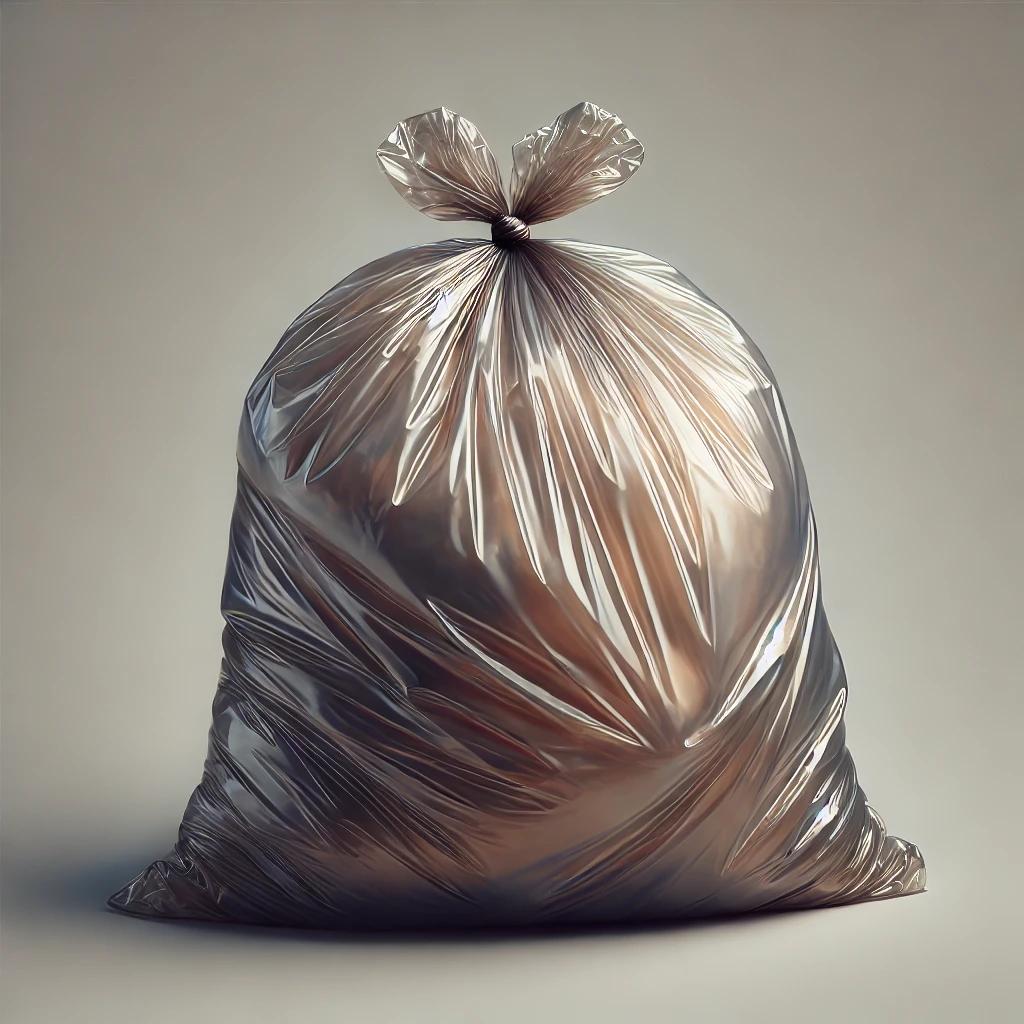
Etiqueta: plástico